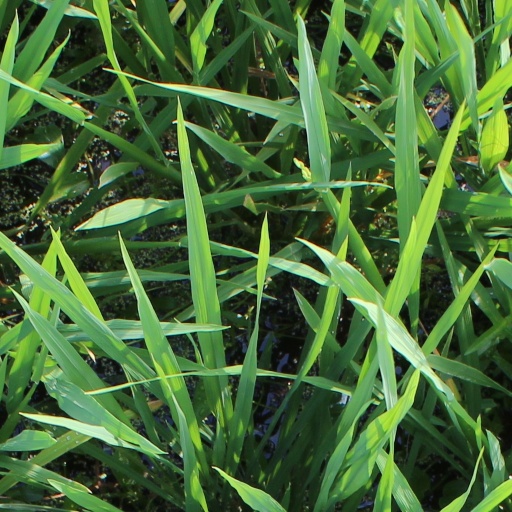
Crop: rice